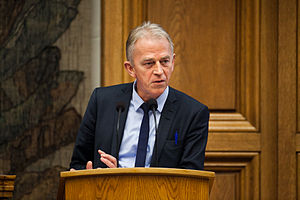
Villy Søvndal
Søvndal taler til Nordisk Råd i København i 2011.